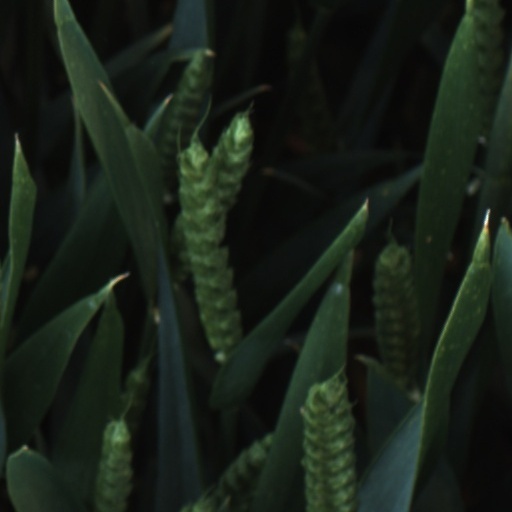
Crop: wheat